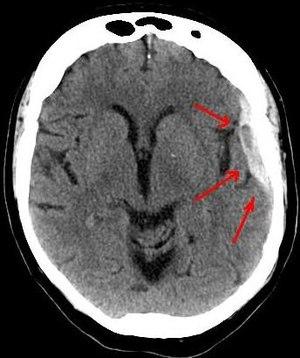
L'hématome sous-dural, ou hémorragie sous-durale, désigne l'épanchement de sang dans les espaces méningés. À la suite d'un traumatisme crânien avec lésion des petites veinules qui traversent l'espace sous-dural, l'hémorragie a lieu entre l'arachnoïde qui entoure le cerveau et le feuillet interne de la dure-mère qui est en contact avec la boîte crânienne. L'hématome ne peut pas traverser de l'autre côté du cerveau par rapport au côté d'origine de l'hémorragie. En effet, la faux du cerveau sépare en deux l'espace sous-dural. Les hématomes sous-duraux peuvent causer une augmentation de la pression intracrânienne, avec compression et lésion du cerveau.